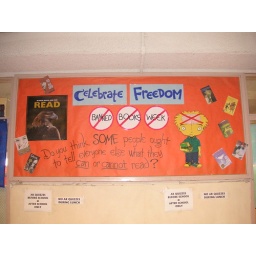
Materials:colored butcher paper backgroundEagle READ poster similar available from Demco.comHand Lettered words and bannerCartoon by Tommy KovacPrinted book covers